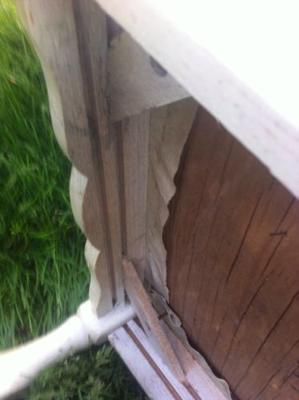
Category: table